Megahertz myth

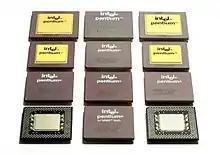
Pentium 1 series processors

The x86 CISC based CPU architecture which Intel introduced in 1978 was used as the standard for the DOS based IBM PC, and developments of it still continue to dominate the Microsoft Windows market. An IBM RISC based architecture was used for the PowerPC CPU which was released in 1992. In 1994, Apple Computer introduced Macintosh computers using these PowerPC CPUs. Initially, this architecture met hopes for performance, and different ranges of PowerPC CPUs were developed, often delivering different performances at the same clock rate. Similarly, at this time the Intel 80486 was selling alongside the Pentium which delivered almost twice the performance of the 80486 at the same clock rate.